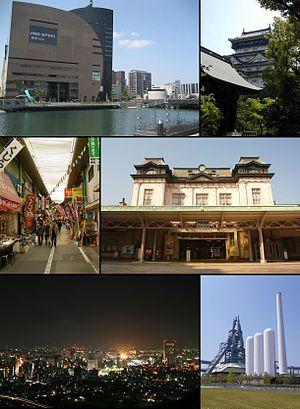
Kitakyūshū est une ville située dans la préfecture de Fukuoka, sur l'île de Kyūshū, au Japon.